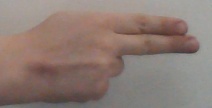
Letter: ain